History of Yarmouth, Maine

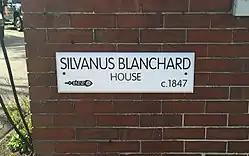
Wooden plaques provided by the Yarmouth Village Improvement Society adorn more than 100 notable buildings in the town. Blanchard moved from this residence, at 158 Main Street, to 317 Main Street in 1855

By 1676, approximately sixty-five people lived in Westcustogo. Soon after, however, conflicts forged by King Philip's War (1675–1678) caused them to abandon their homes and move south. John Cousins was injured and went to York, Maine, to receive treatment. He died in Cider Hill, York County, in 1682, aged 86. He deeded his real estate in Casco Bay to his wife.